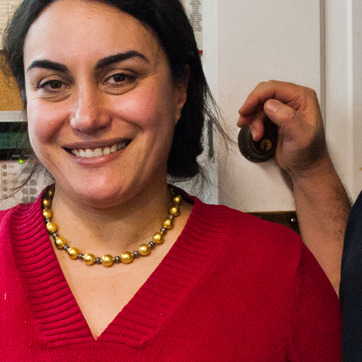
Material: hair